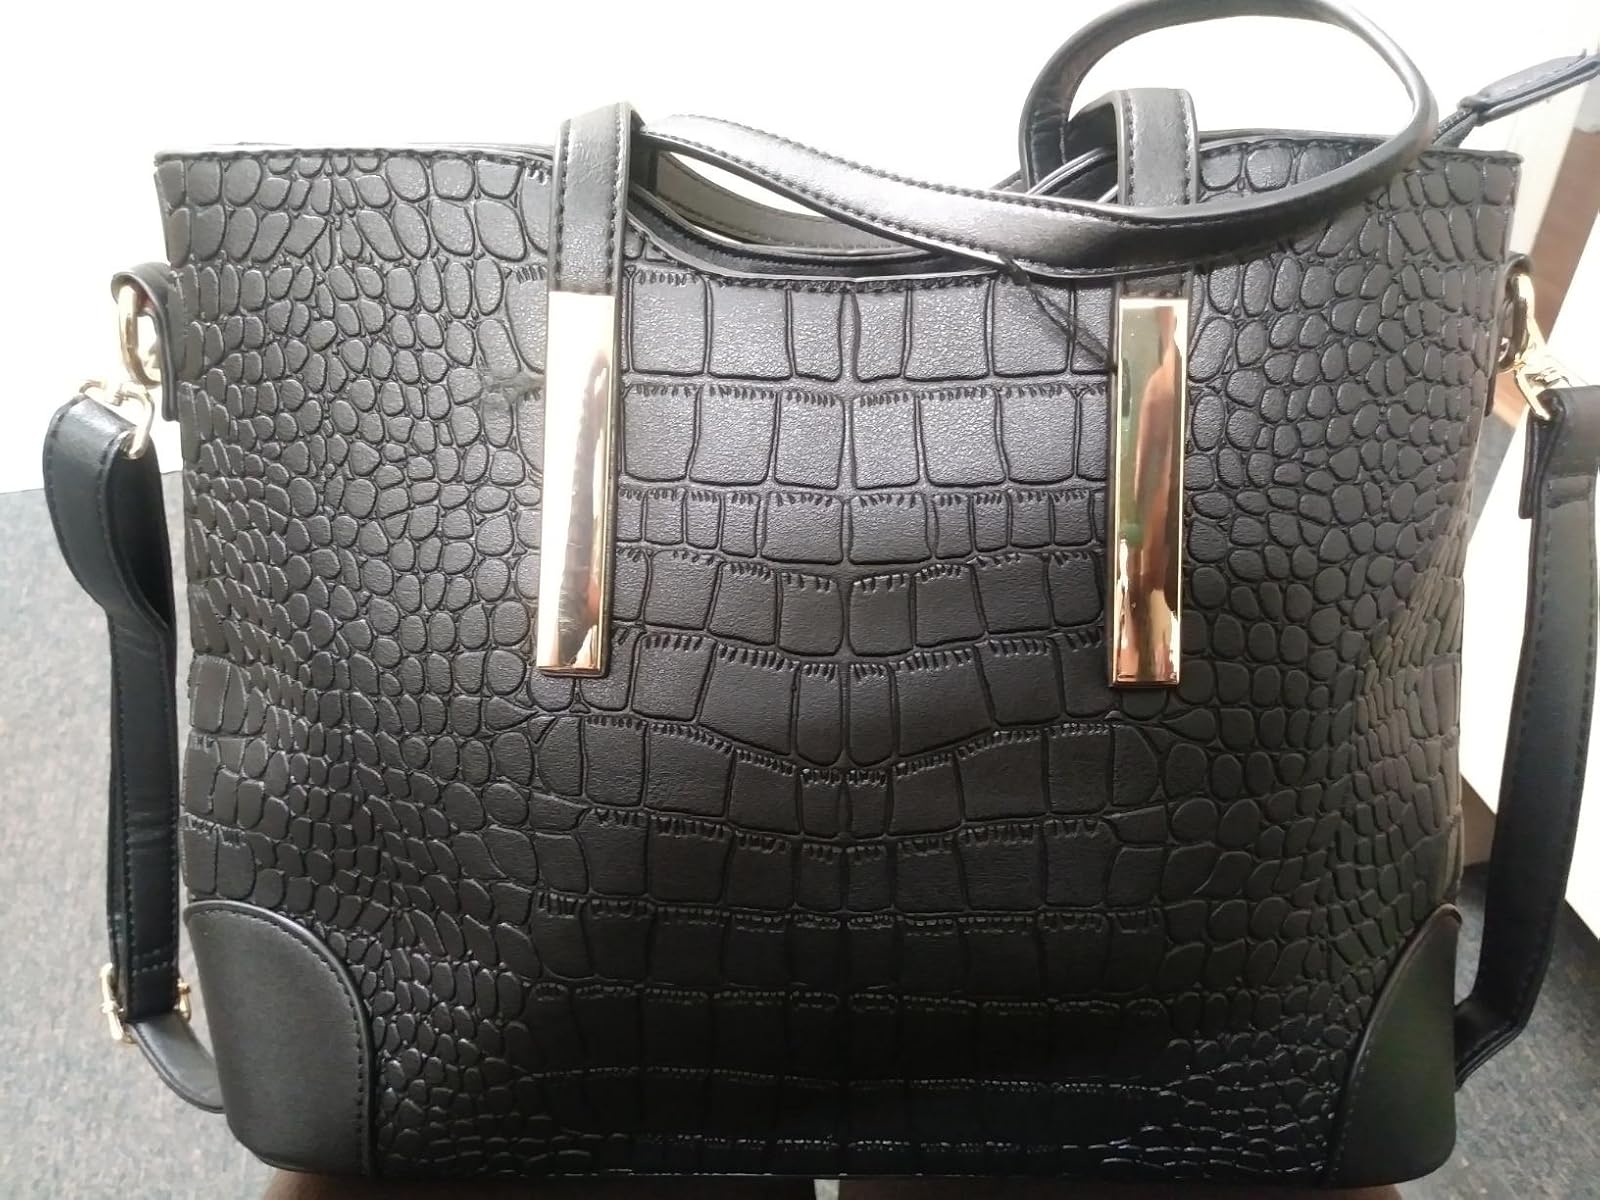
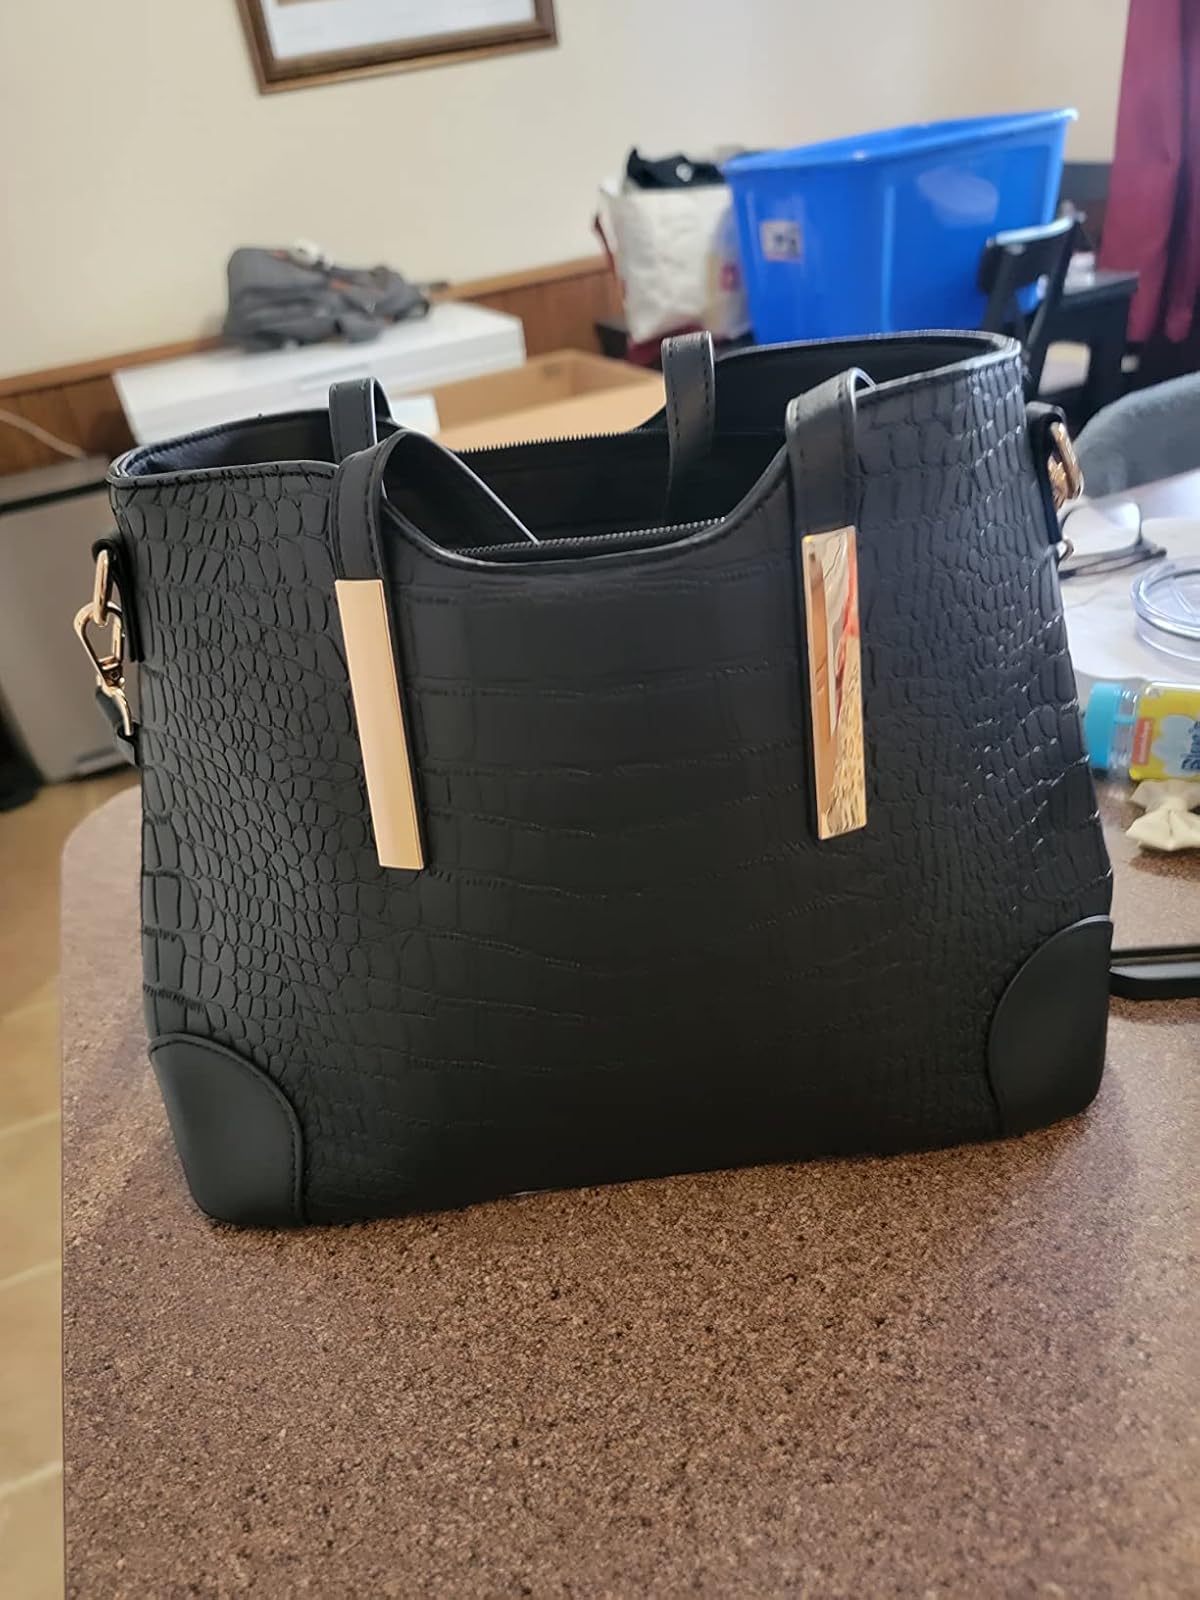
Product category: accessories_handbag
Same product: yes